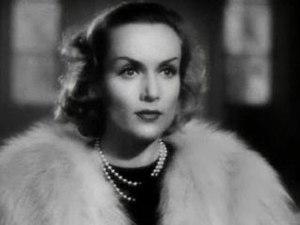
La Peur du scandale est un film américain réalisé par Mervyn LeRoy et Bobby Connolly, sorti en 1938.